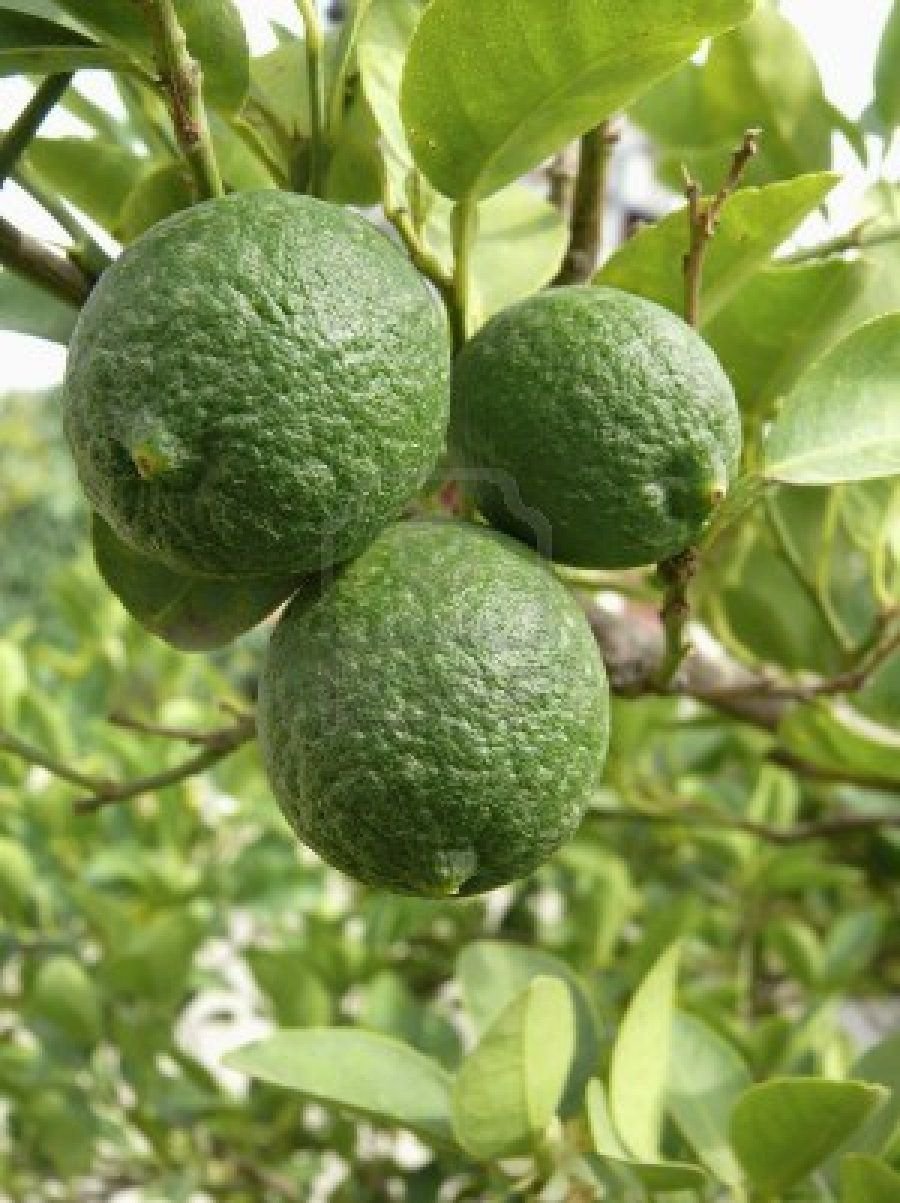
Label: Orange